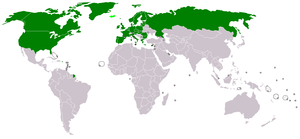
L' Organisation pour la conservation du saumon de l'Atlantique nord est une organisation internationale établie par la Convention pour la conservation du saumon dans l'Atlantique nord du 1ᵉʳ octobre 1983.